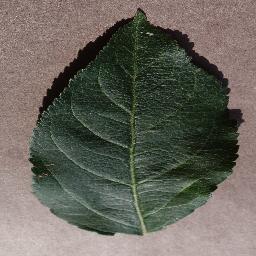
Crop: apple
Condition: healthy